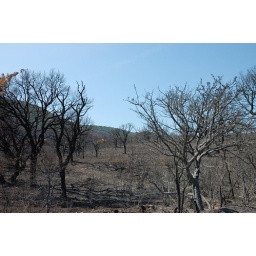
Burnt forest in Corsica, on the road between Ajaccio and Tolla